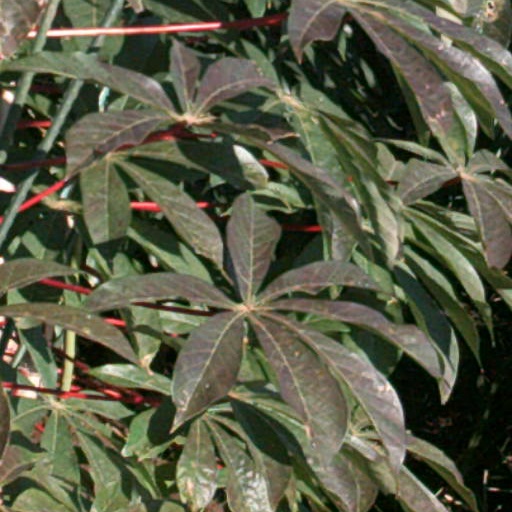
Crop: cassava